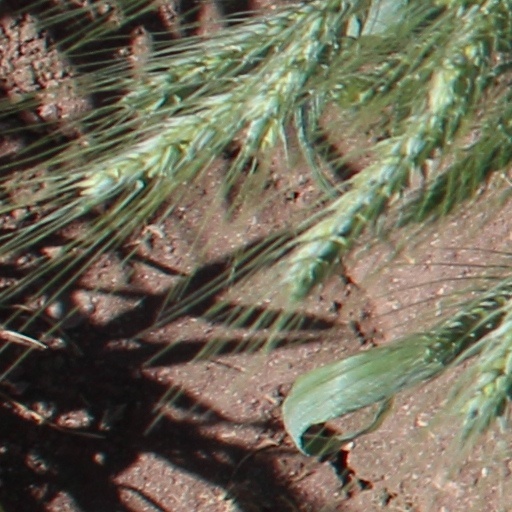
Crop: wheat